Považský hrad

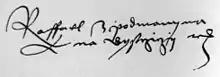
Signature of Raffael Podmanitzky

His sons had important roles in the future of middle Europe. Jan Podmaniczky became the Archbishop of Zagreb and personal mentor of Vladislaus II. His brother Stefan Podmanitzky became Archbishop of Nitra, he crowned both János Szapolyai and Ferdinand I as the kings of the country, but later he took the Habsburgs' side due to their stretching influence around Nitra. He was one of the leaders of the Counter-Reformation in the times when Martin Luther's influence just started to reach the country. His third son Mihály Podmanitzky became chamberlain of King Louis II. He with his brother Stefan participated in the Battle of Mohács, from which he never returned. He left three daughters and sons Jan and Rafael.